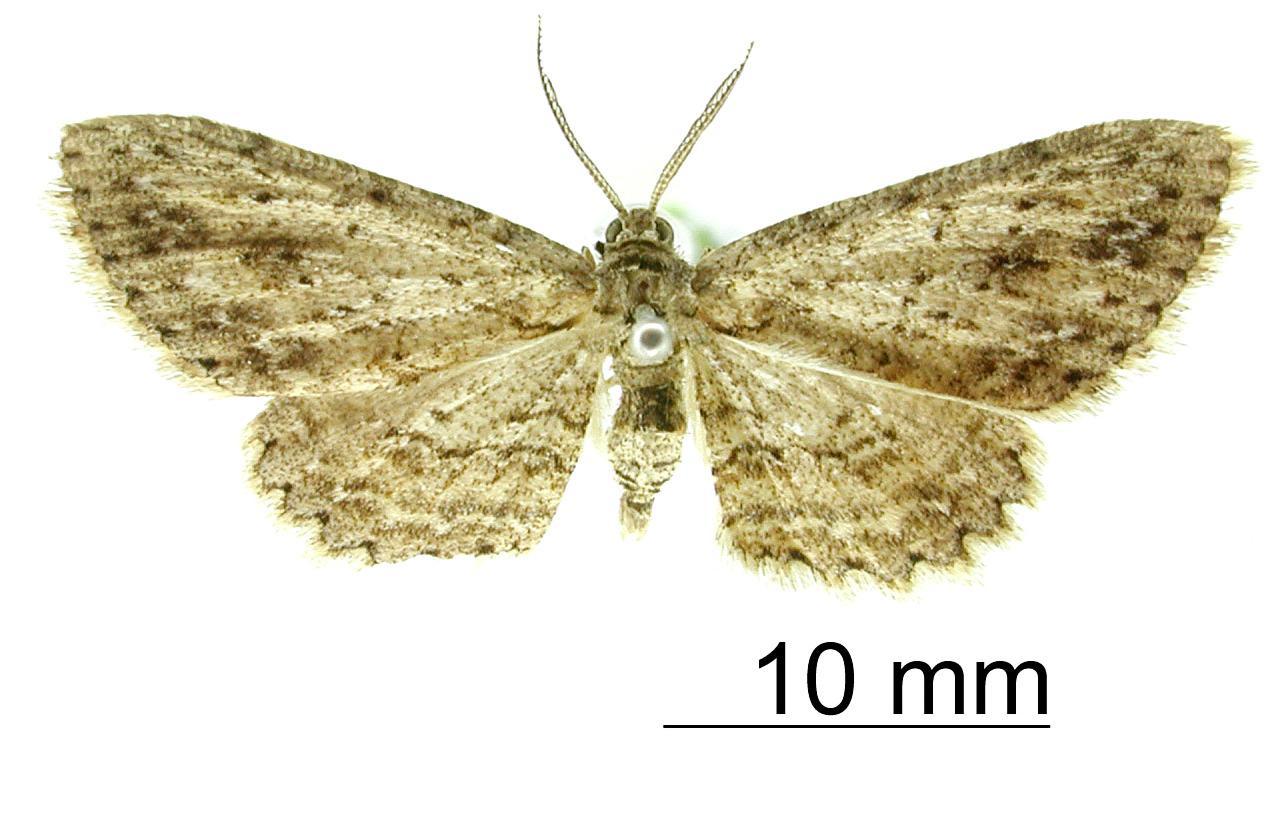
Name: Boarmia delgada
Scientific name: Boarmia delgada Dognin, 1895
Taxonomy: Animalia, Arthropoda, Insecta, Lepidoptera, Geometridae, Ennominae
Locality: Environs de Loja, Ecuador, Ecuador